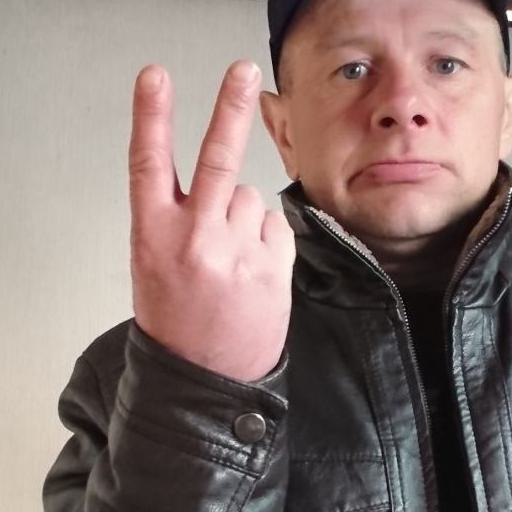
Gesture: peace_inverted